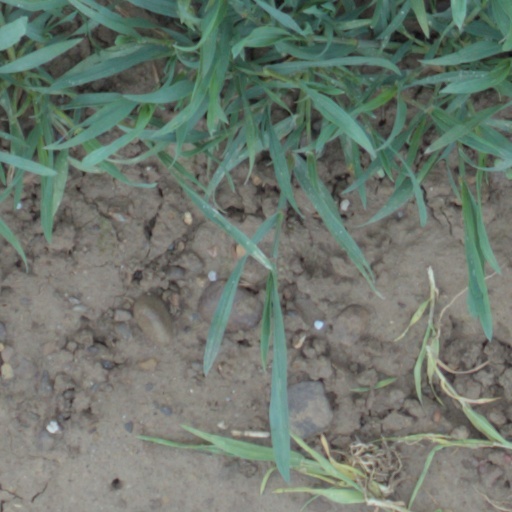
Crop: wheat